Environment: real
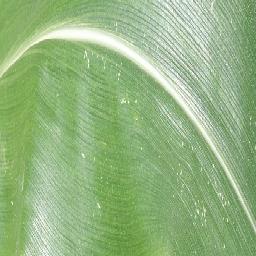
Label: healthy